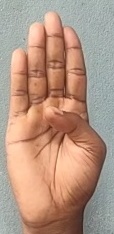
ASL sign: B